Geological history of the Chiricahua Mountains

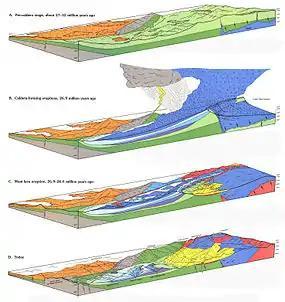
A) Before the Turkey Creek Caldera, the Chiricahua Mountains were made up of uplifted masses of Paleozoic and Mesozoic sedimentary rocks overlain and surrounded by active volcano fields. B) A series of massive eruptions blanketed a vast area of southern New Mexico and Arizona with hot ash. The Turkey Creek Caldera formed during this interval. C) A moat, or circular valley, formed when dacite magma (red) uplifted the center of the caldera. Two separate eruptions of dacite magma and rhyolite magma caused lava to flow into the moat and the Monument valley. D) Today's landscape has been greatly shaped by erosion, faulting, and landslides.

When the spreading ridge of the Pacific Plate ran into the subduction zone along the west coast of the United States, subduction ceased and volcanism diminished. Rising heat led to extreme thinning of the crust and caused it to bulge upward. High-angle normal faults formed to accommodate the extension, creating a vast alternating system of mountains and valleys, or, more specifically, horsts and grabens. These north–south trending structures are the distinguishing characteristic of what is now known as the Basin and Range Province. The Chiricahua Mountains lie within this province and graben blocks are the most common structure found. Extension continues today due to pressure from the San Andreas Fault that runs through the length of California. Extension also led to the formation of more volcanic features. Small amounts of basaltic magma leaked out and formed the San Bernardino volcanic field (San Bernardino Valley) along the southeastern flank of the mountains between Rodeo, New Mexico, and Douglas, Arizona. Cinder cones, lavas, and small explosion craters are still clearly seen today.